Avi Ran

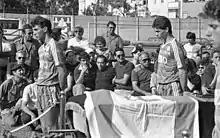
Funeral of Avi Ran, July 1987

Avi Ran (August 25, 1963 – July 11, 1987) was a goalkeeper at the Israeli football club Maccabi Haifa. Widely considered one of the greatest football players in Israel, he had a promising future which was cut short by a fatal accident.